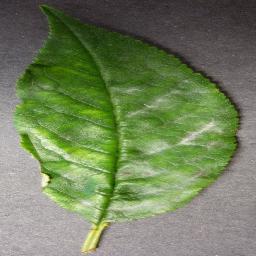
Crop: cherry
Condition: (including_sour)_powdery_mildew